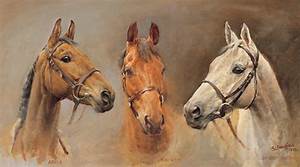
Label: horse